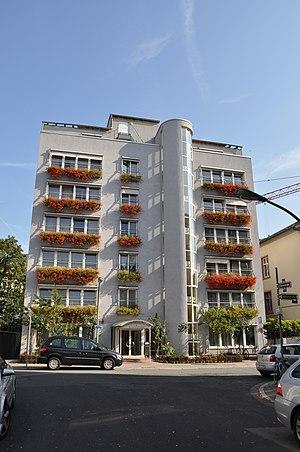
La Noble société des lignages d'Alten Limpurg de Francfort, ou Lignages d'Alten-Limpurg, dont le nom officiel actuellement est Adelige Ganerbschaft des Hauses Alten Limpurg zu Frankfurt am Main, existant sans interruption depuis le XIVᵉ siècle, est une association regroupant les anciennes familles patriciennes de Francfort issues par ligne masculine ou féminine du Lignage d'Alten Limpurg, constituant le patriciat de Francfort qui avait jadis le monopole de certaines charges dans la ville libre d'empire de Francfort.